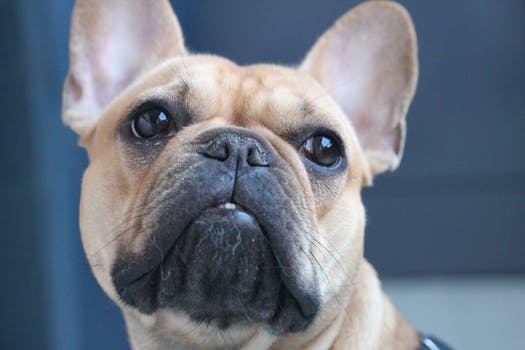
Label: No Watermark